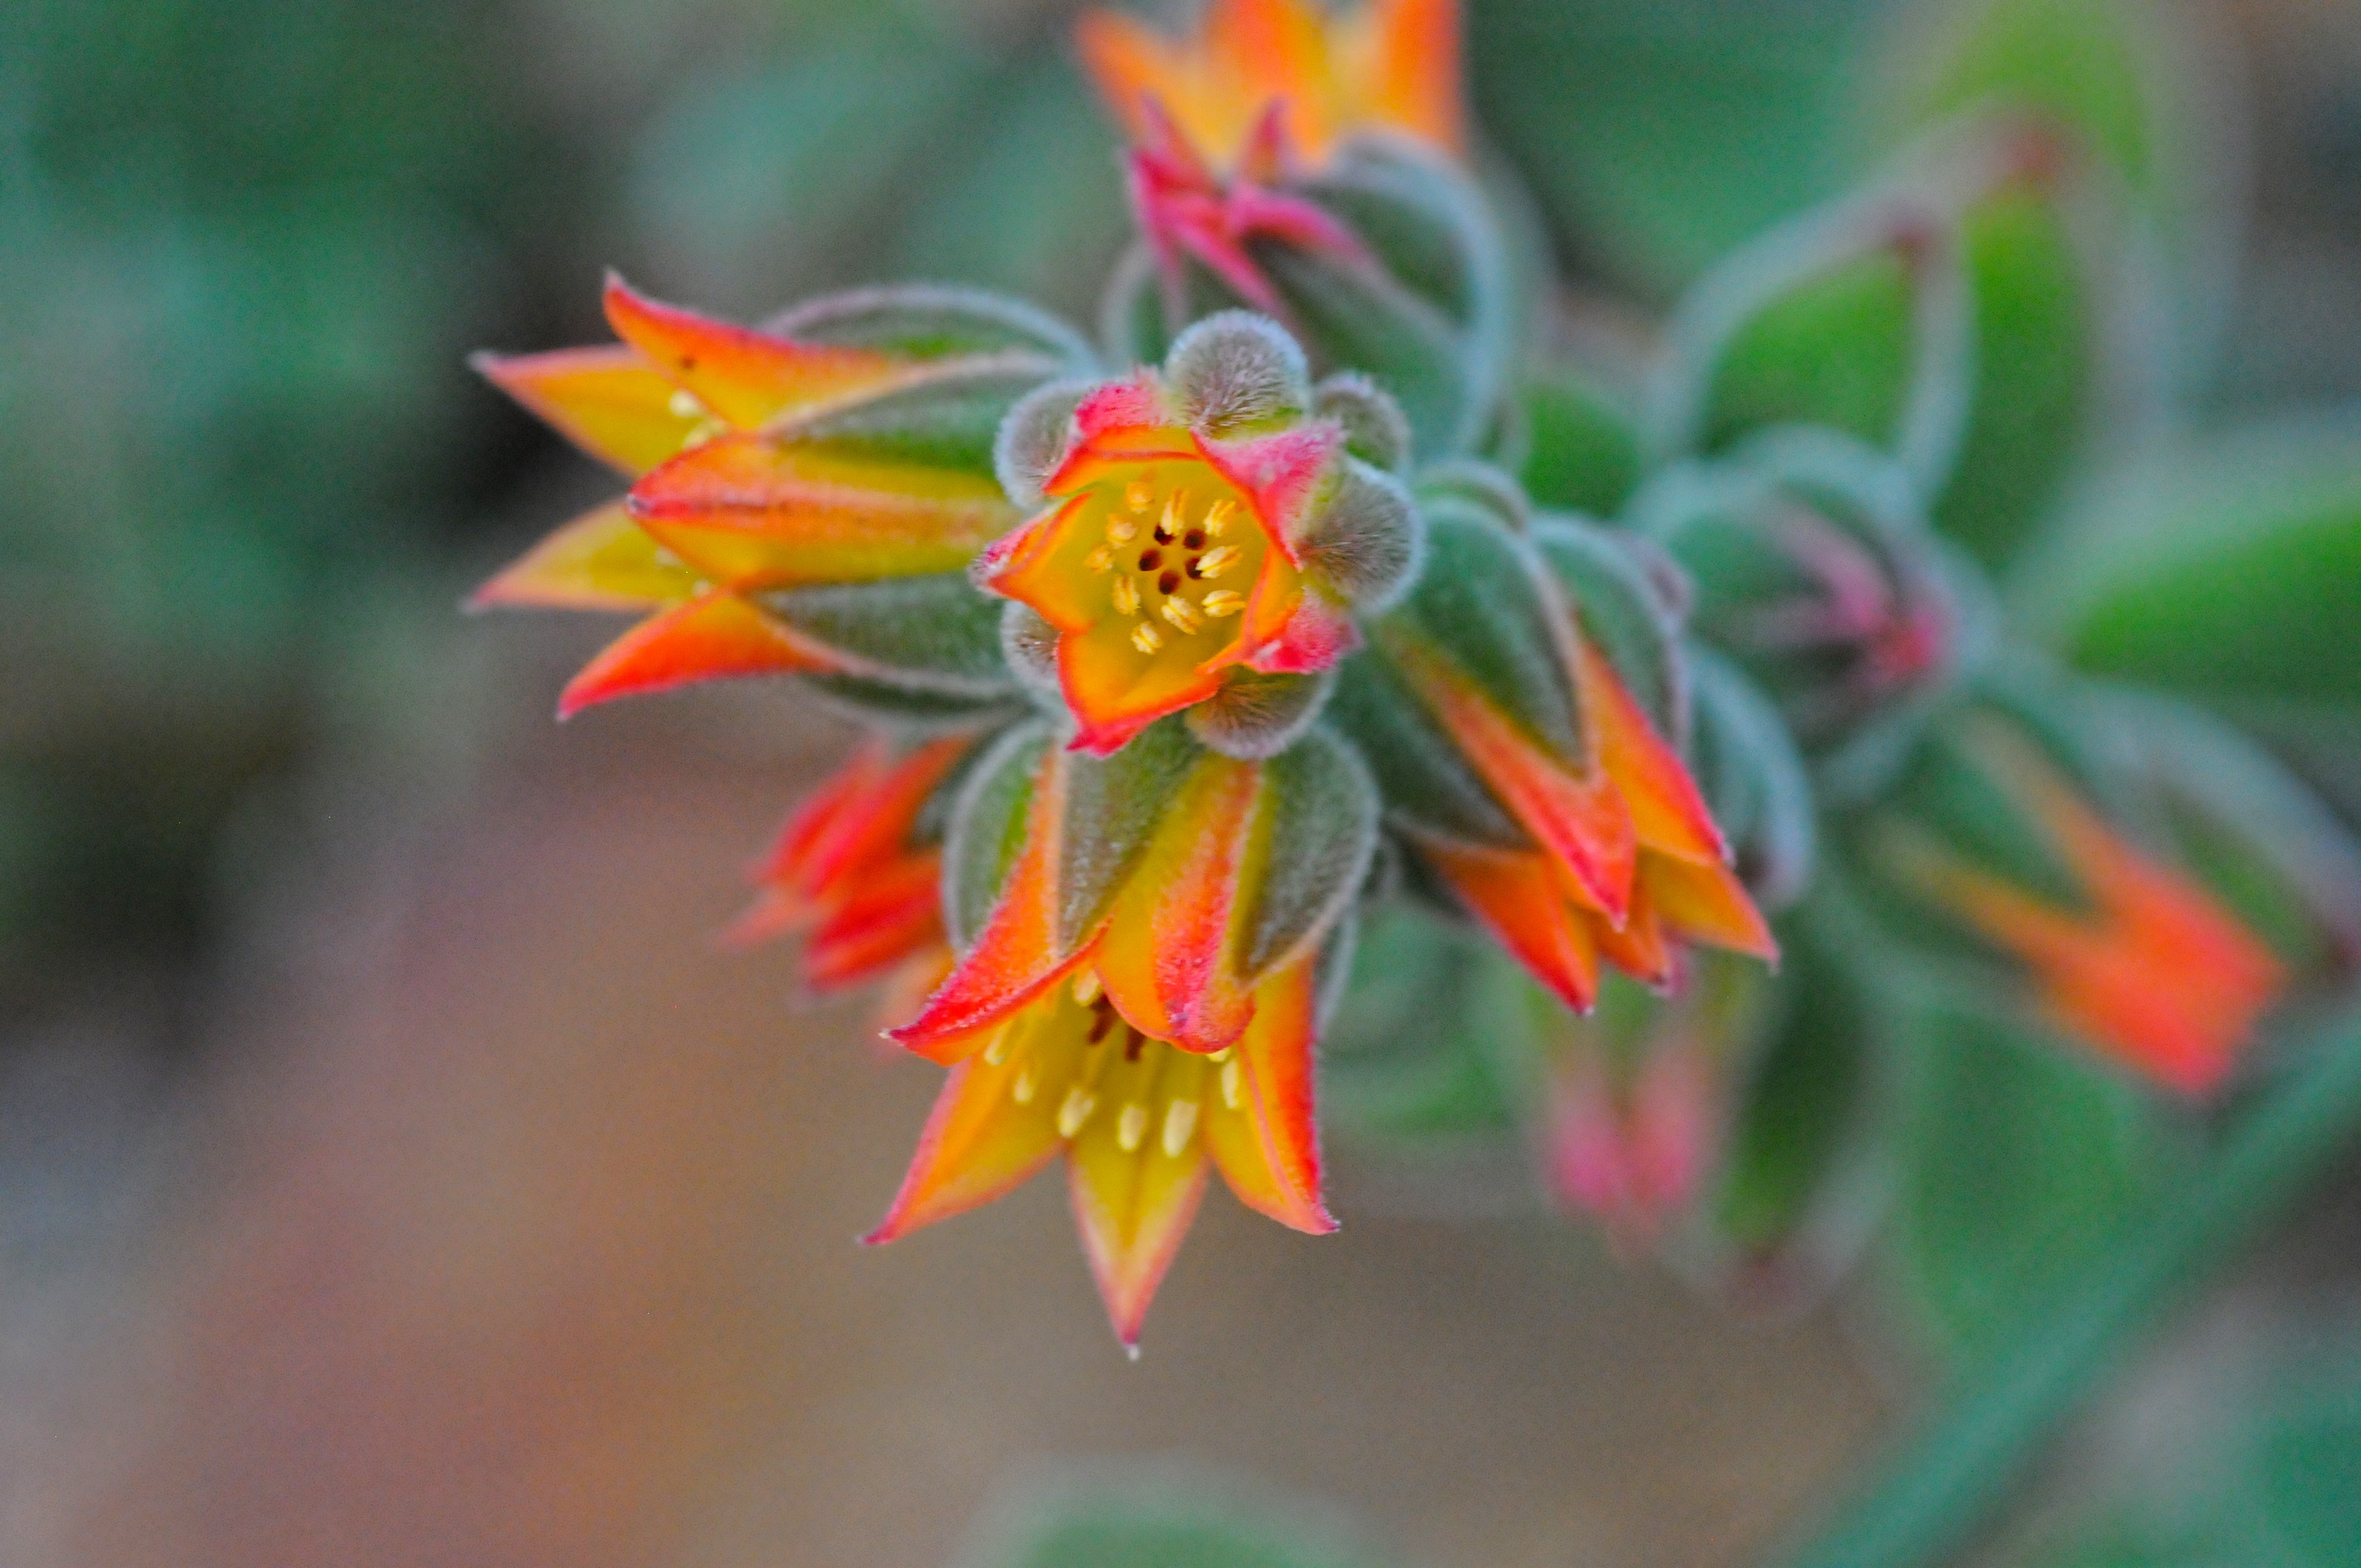
nature, blossom, plant, flower, petal, botany, yellow, garden, flora, wildflower, close up, nectar, macro photography, flowering plant, land plant, euphorbia ramipressa, smells of summer